Sarah Bloom Raskin

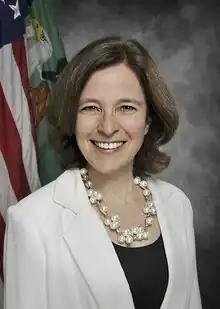
Official portrait, 2014

Sarah Bloom Raskin (born April 15, 1961) is an American attorney and financial markets policymaker who served as the 13th United States Deputy Secretary of the Treasury from 2014 to 2017. Raskin previously served as a member of the Federal Reserve Board of Governors from 2010 to 2014. She also was Maryland Commissioner of Financial Regulation. She was a Rubenstein Fellow at Duke University. She is currently the Colin W. Brown Distinguished Professor of the Practice of Law at Duke Law School. She is also a Senior Fellow at the Duke Center on Risk. She also serves as a Partner at Kaya Partners, Ltd., a climate advisory firm.